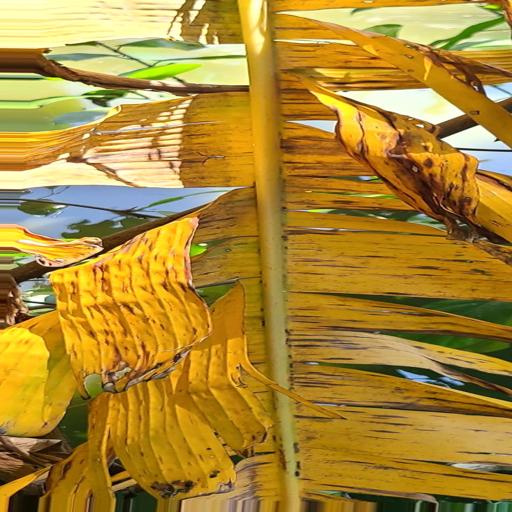
Label: panama_disease